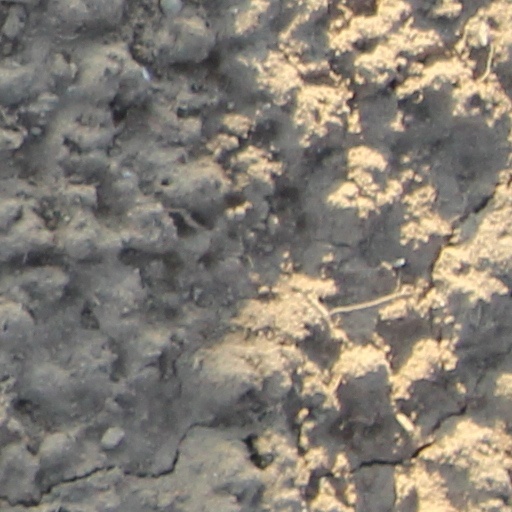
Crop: wheat